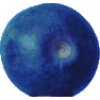
Label: Huckleberry 1